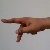
The image shows a hand gesture representing the letter 'P' in Indian Sign Language.